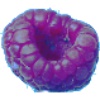
Label: Raspberry 1